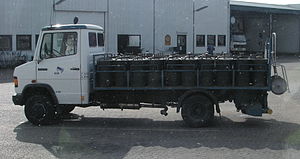
Natrenovation
Den sidste latrinspands-bil i København, under afvikling (2006). Klik på billede for stort format og beskrivelse.
""Chokoladebilen"" fra renovationsselskabet R98. Navnet kommer af farven på affaldet - bilen indsamler natrenovation, d.v.s. latrinaffald. Lågene på de fyldte spande skrues tæt til, og en ren spand sættes ind. Bilen er en Mercedes-Benz 709D med en totalvægt på 6600 Kg og en lasteevne på 3250 Kg, opbygget med lift på bagenden.
Natrenovation var den første affaldstype, der blev lavet faste indsamlingsordninger for i København.